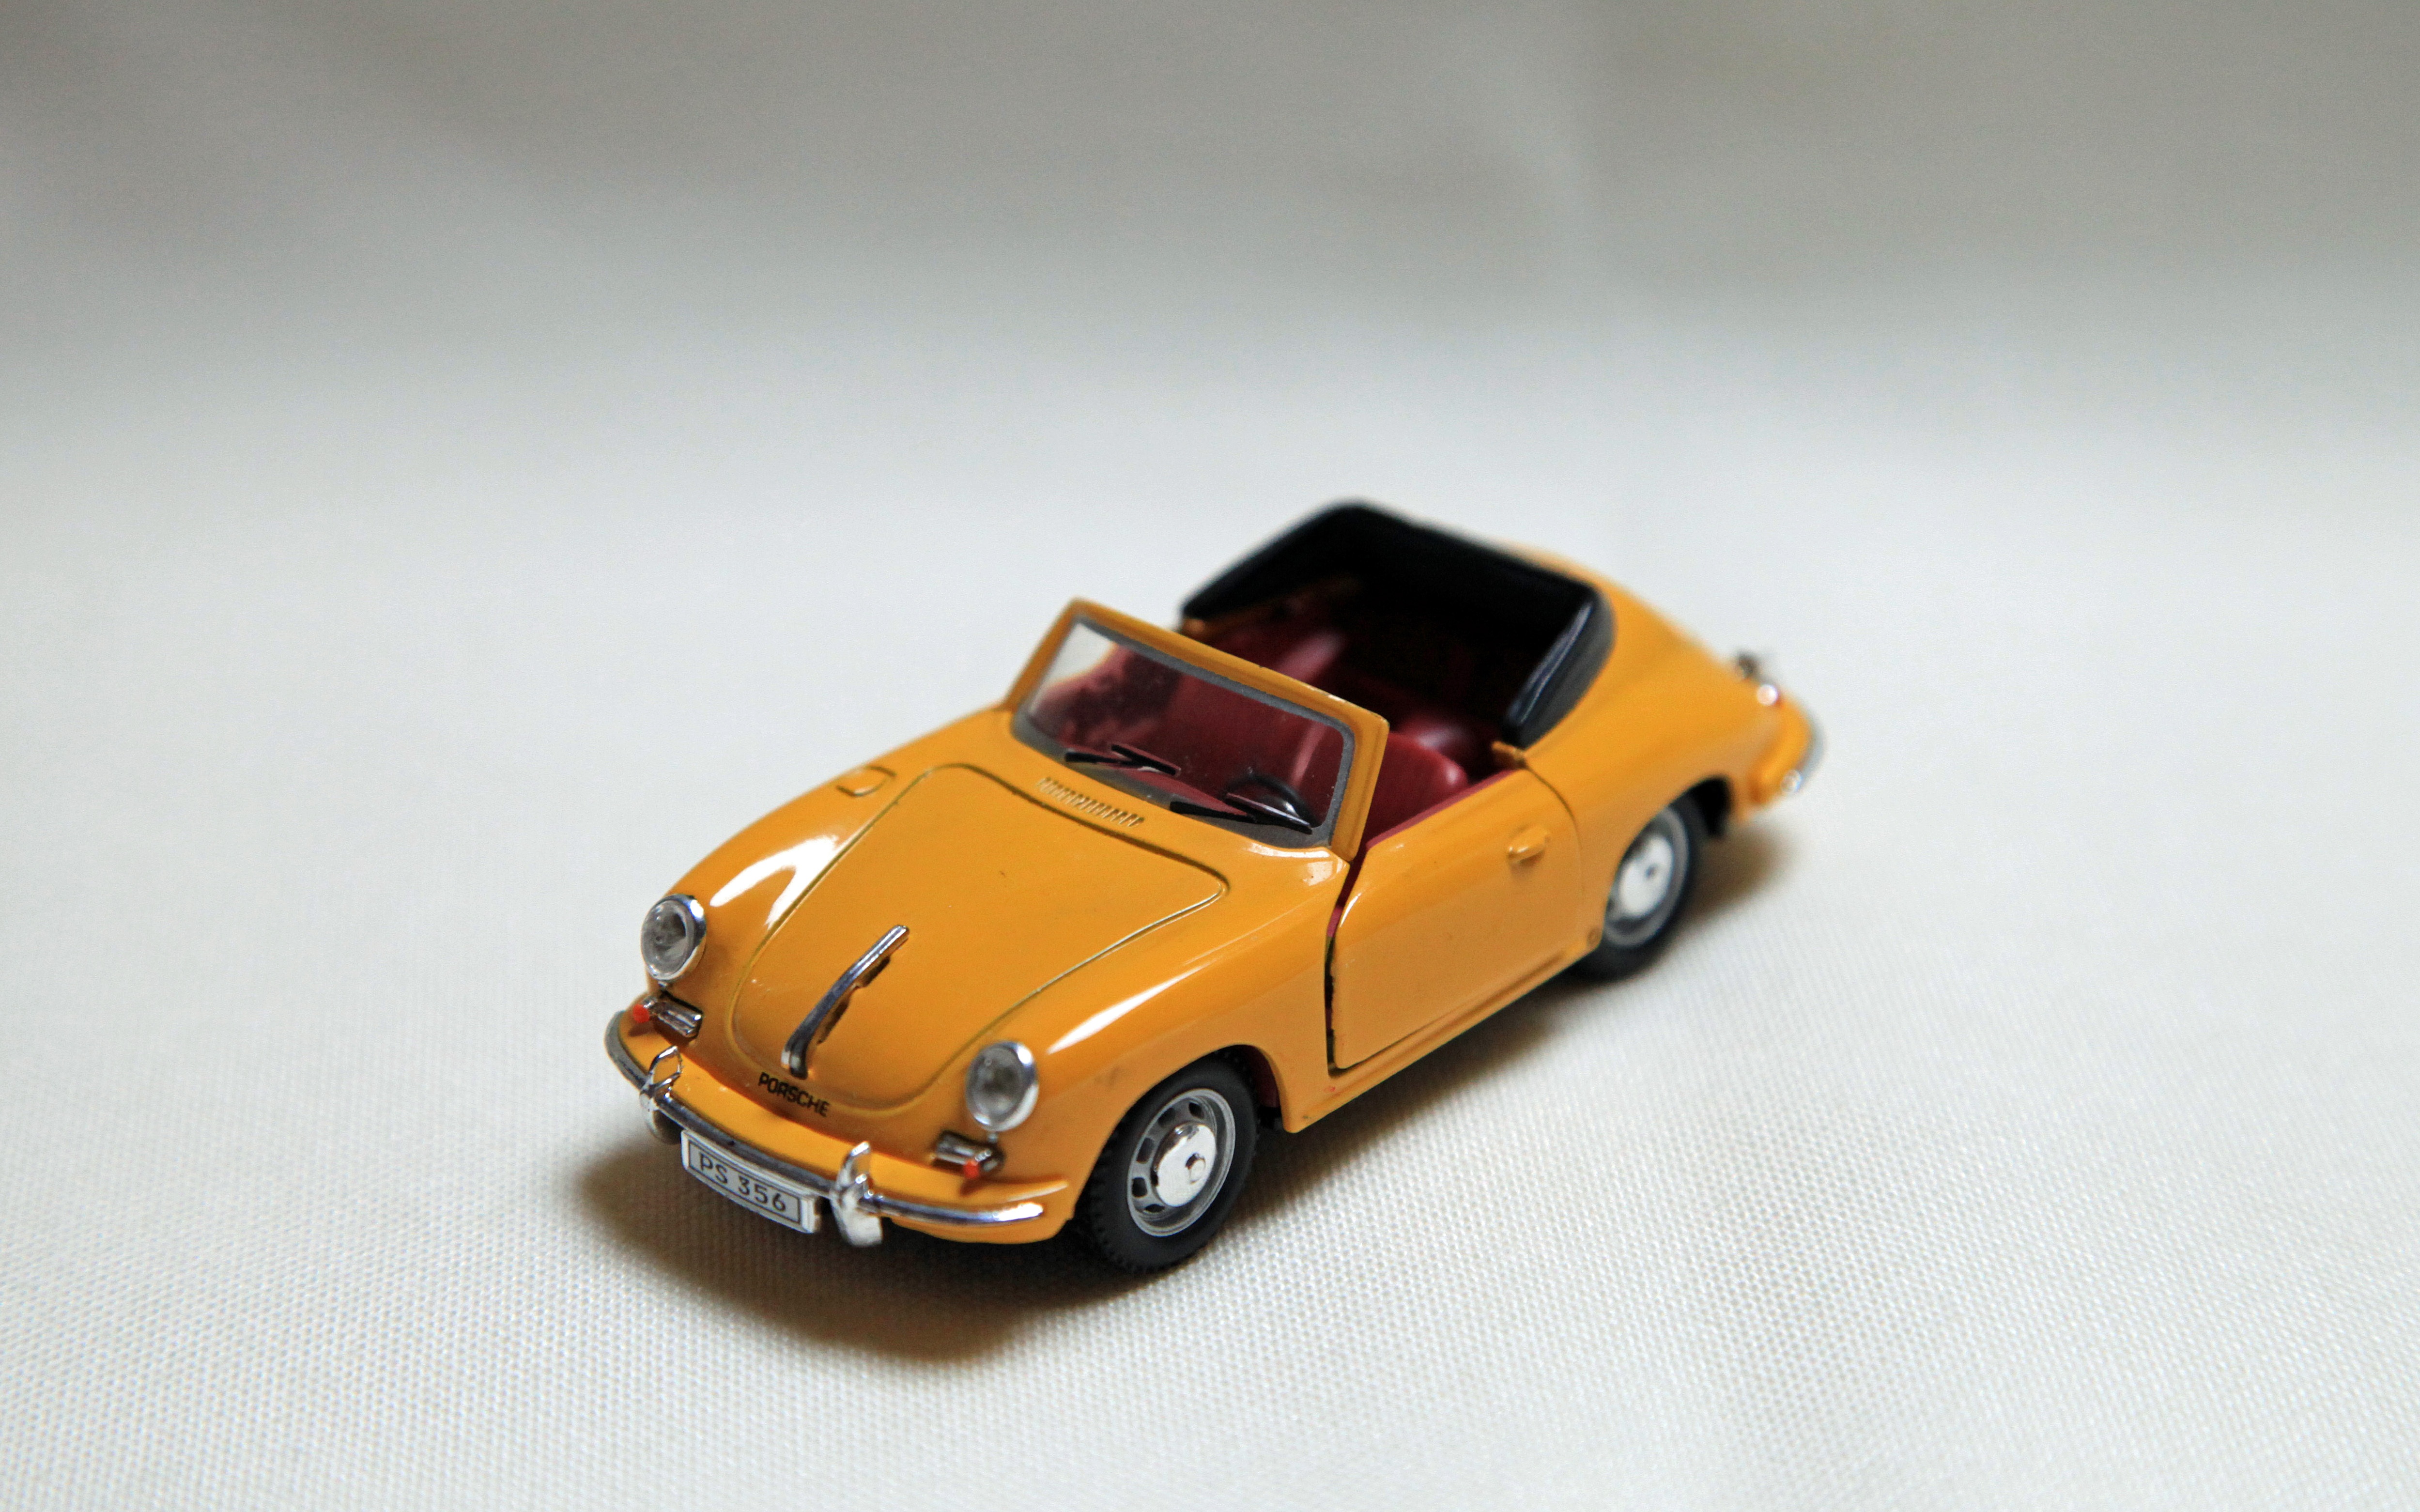
car, orange, vehicle, toy, sports car, race car, supercar, porsche, 356, city car, model car, land vehicle, scale model, automobile make, automotive design, subcompact car, porsche 959, ruf ctr